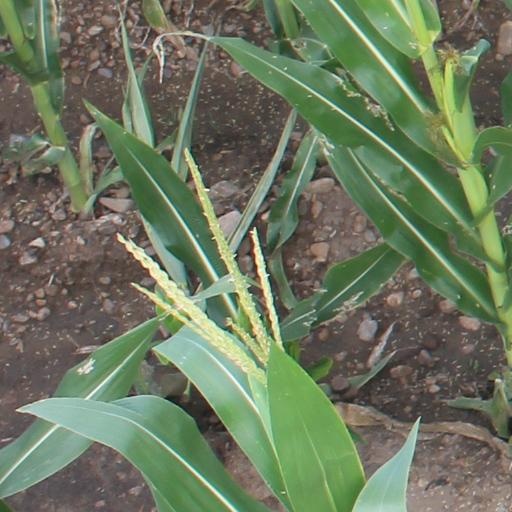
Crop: maize; corn